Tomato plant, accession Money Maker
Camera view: vertical (180 deg); turntable rotation: 180 degrees
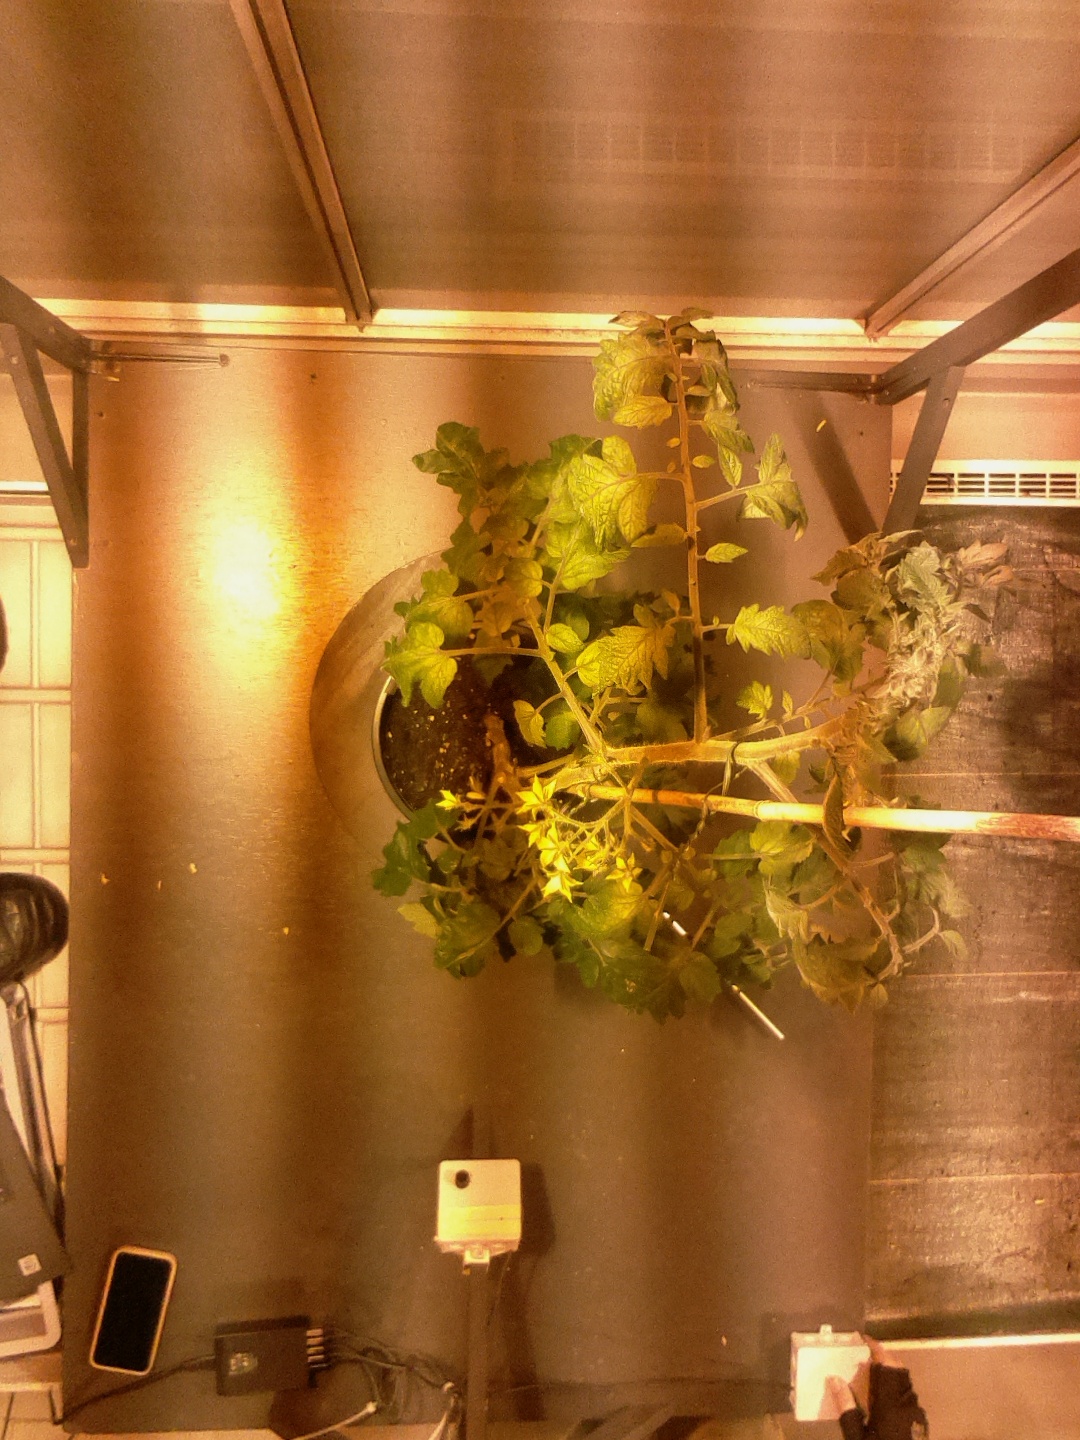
BBCH growth stage 70: Fruits at the main stem or branches visibles